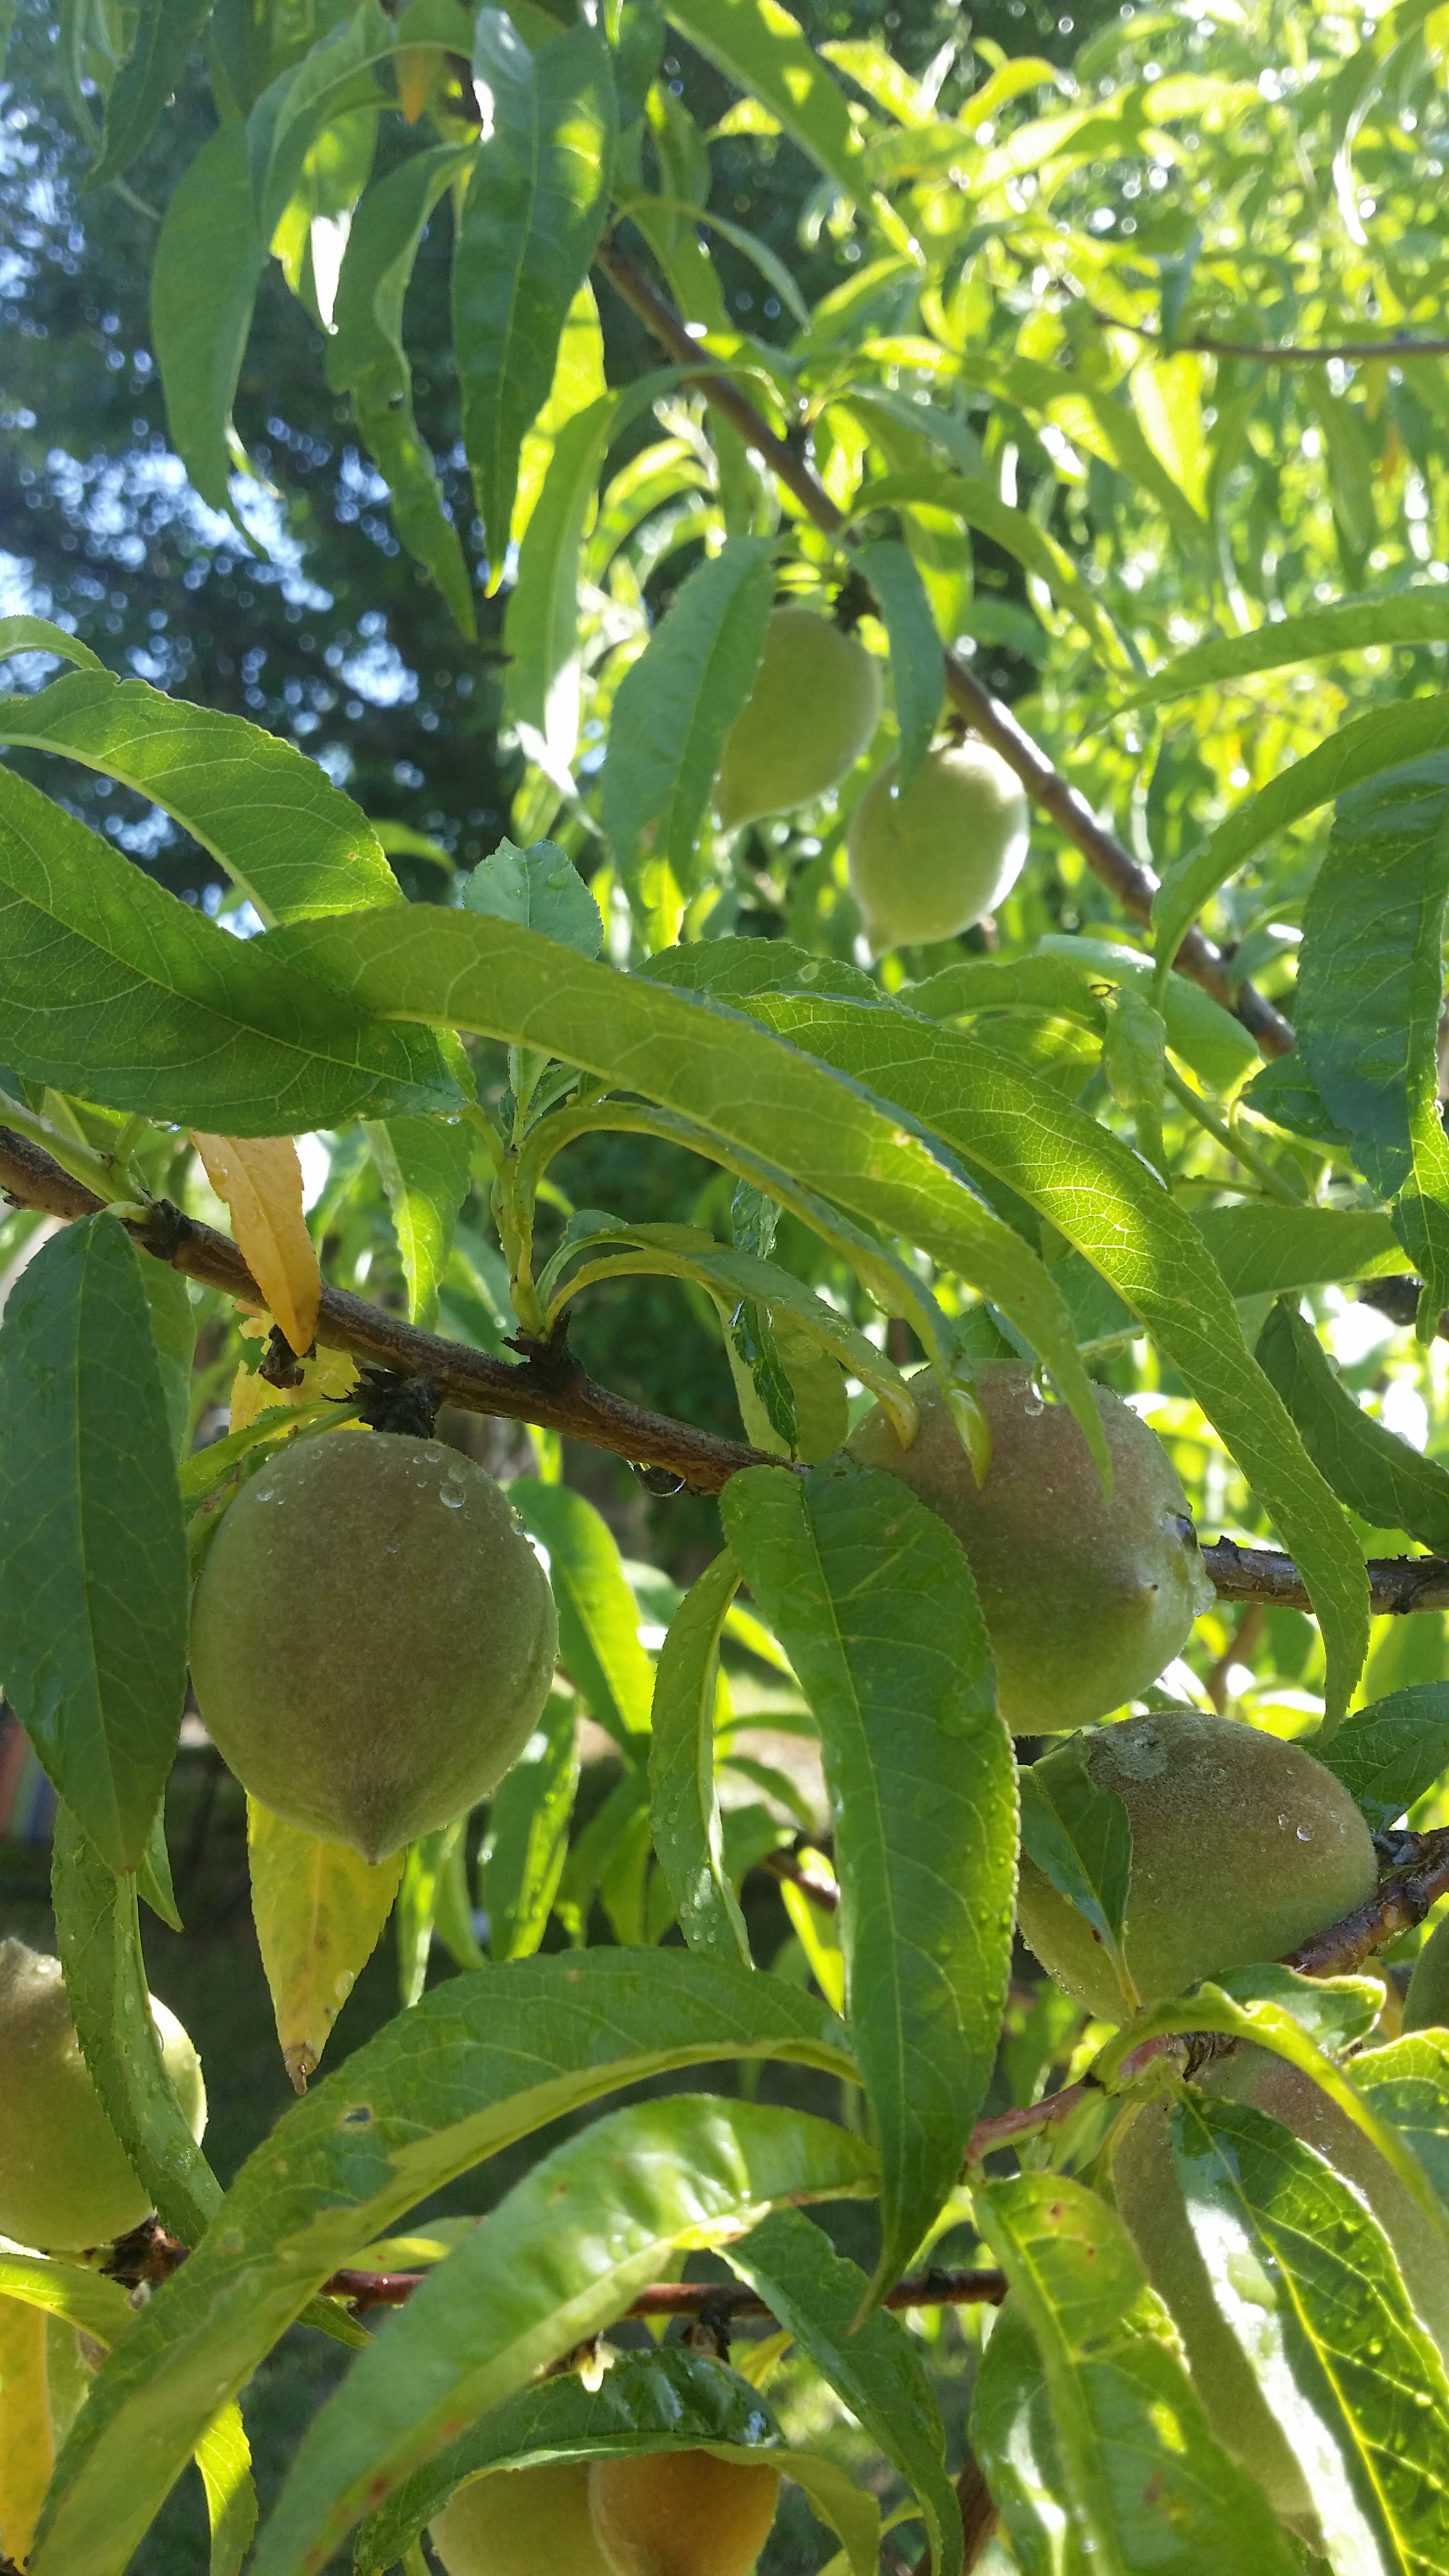
tree, branch, plant, fruit, flower, food, jungle, produce, evergreen, shrub, citrus, flowering plant, bitter orange, woody plant, land plant